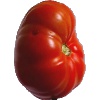
Label: Tomato 3